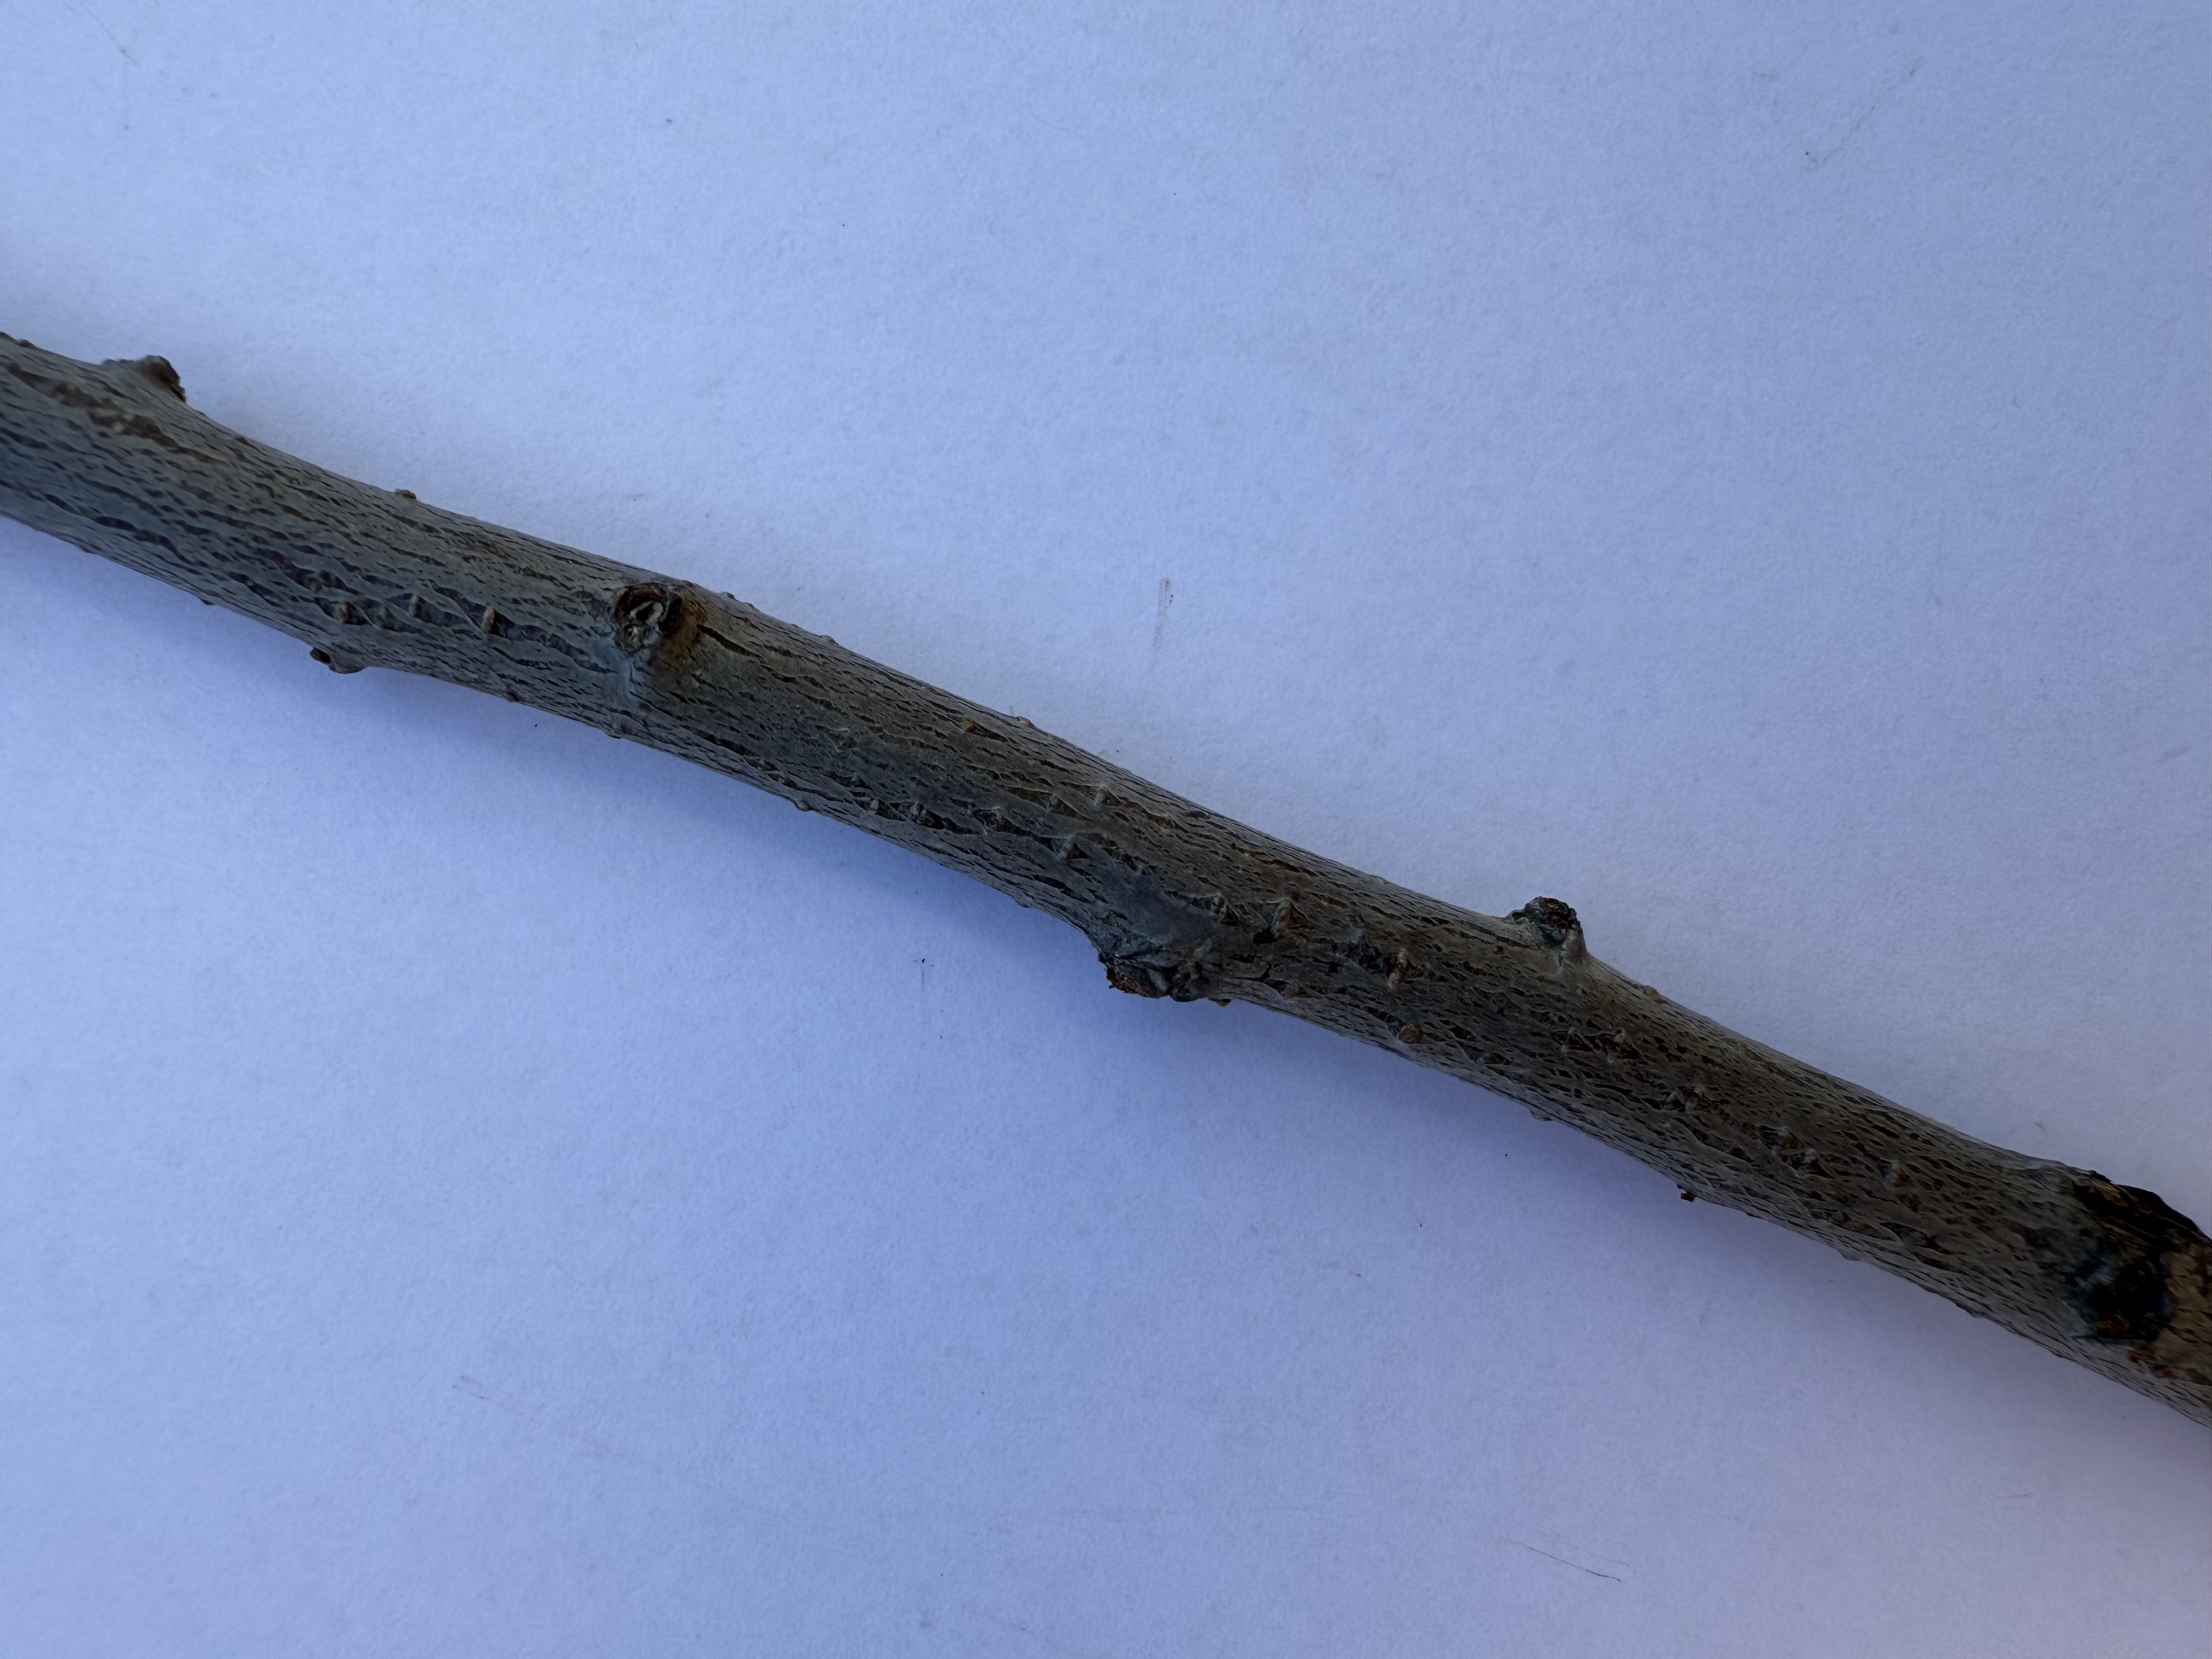
Variety: Papaz Plum